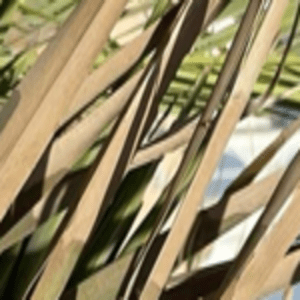
Label: Manganese Deficiency